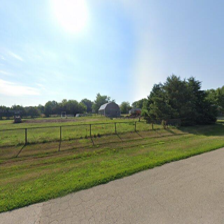
Label: streetView